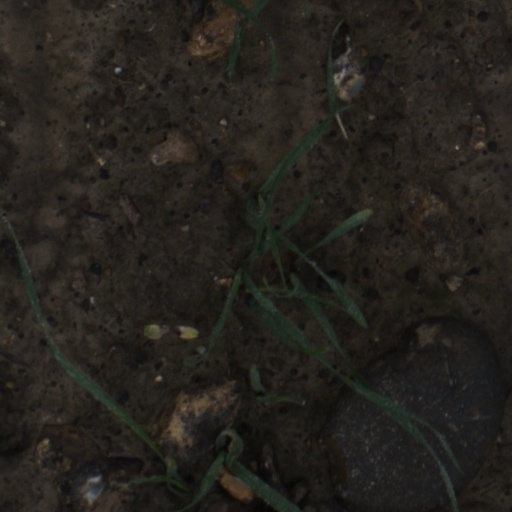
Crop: wheat